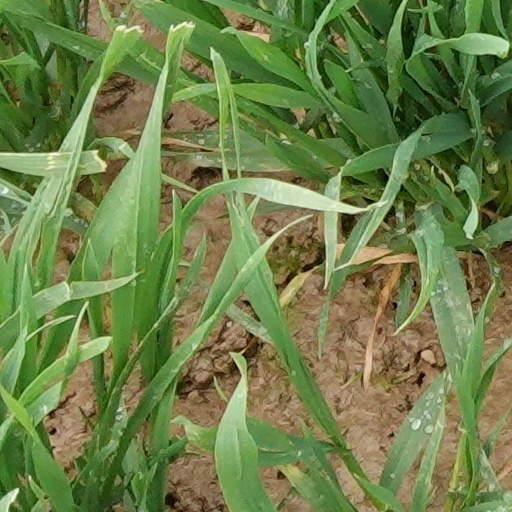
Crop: wheat